Economy of Milan

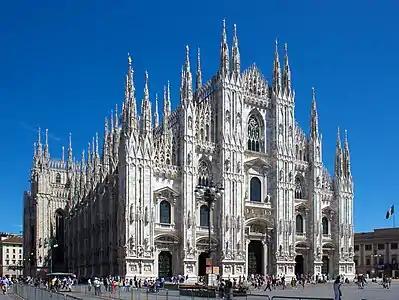
The Milan Cathedral is the city's most popular tourist destination.

Milan is one of the international tourism destinations, appearing among the forty most visited cities in the world, ranking second in Italy after Rome, fifth in Europe and sixteenth in the world. According to a particular source, 56% of international visitors to Milan are from Europe, whilst 44% of the city's tourists are Italian, and 56% are from abroad. The most important European Union markets are the United Kingdom (16%), Germany (9%) and France (6%).